Frederick Leslie Ransome

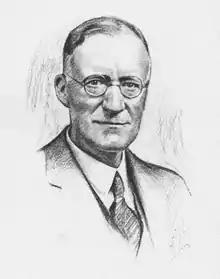
1931 drawing of Frederick Leslie Ransome

Frederick Leslie Ransome, Ph.D. (1868–1935) was a British-born American geologist.